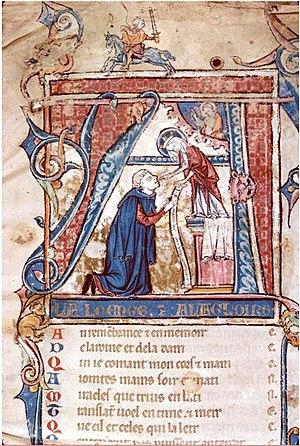
F002v-Chasse à la biche - Autruche
Les Miracles de Nostre Dame ou miracles de la sainte Vierge sont un recueil de récits de miracles dramatiques autour de la Vierge Marie rédigés par Gautier de Coinci.